Wolfgang Reitzle

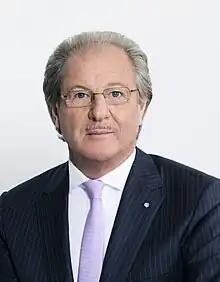

Hans Wolfgang Reitzle (born 7 March 1949 in Neu-Ulm) is a German business executive.